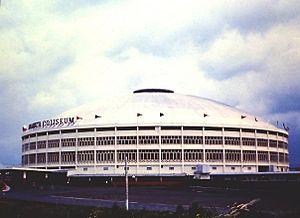
Le Smart Araneta Coliseum, surnommé The Big Dome, est une salle omnisports située dans le quartier de Cubao, à Quezon City, aux Philippines. C'est une des plus grands salles de ce genre en Asie, et un des plus grands dômes du monde.